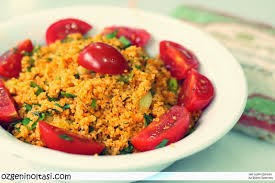
Yemek: kisir